Diachrysia balluca

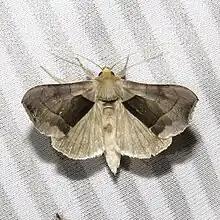
Dorsal image of Diachrysia balluca photographed by Dan MacNeil, exported from iNaturalist.

"Diachrysia balluca" is a large (20.0-25.0 mm forewing length) grey to brown moth with pointed forewings. The forewings possess metallic green patches over the outer two-thirds, and the hindwings are grey and unmarked. The underside of the thorax is white, and the prothorax is brown to yellow. "Diachrysia balluca" is the largest plusiine in North America.